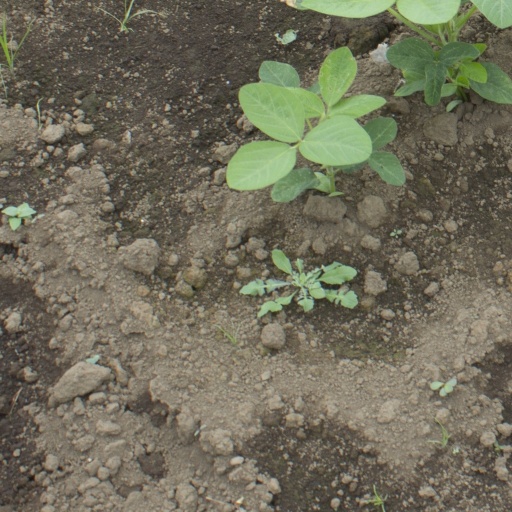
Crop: soybean